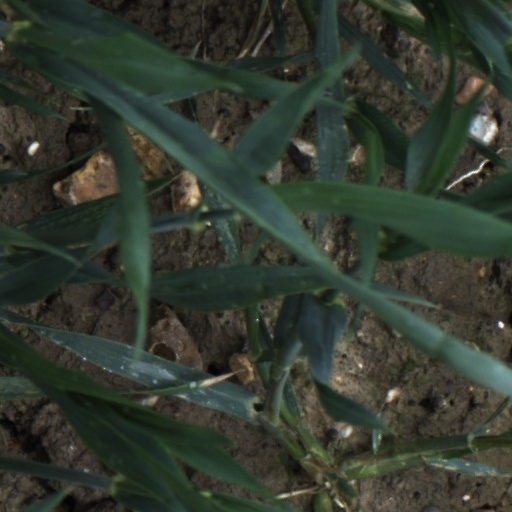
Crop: wheat